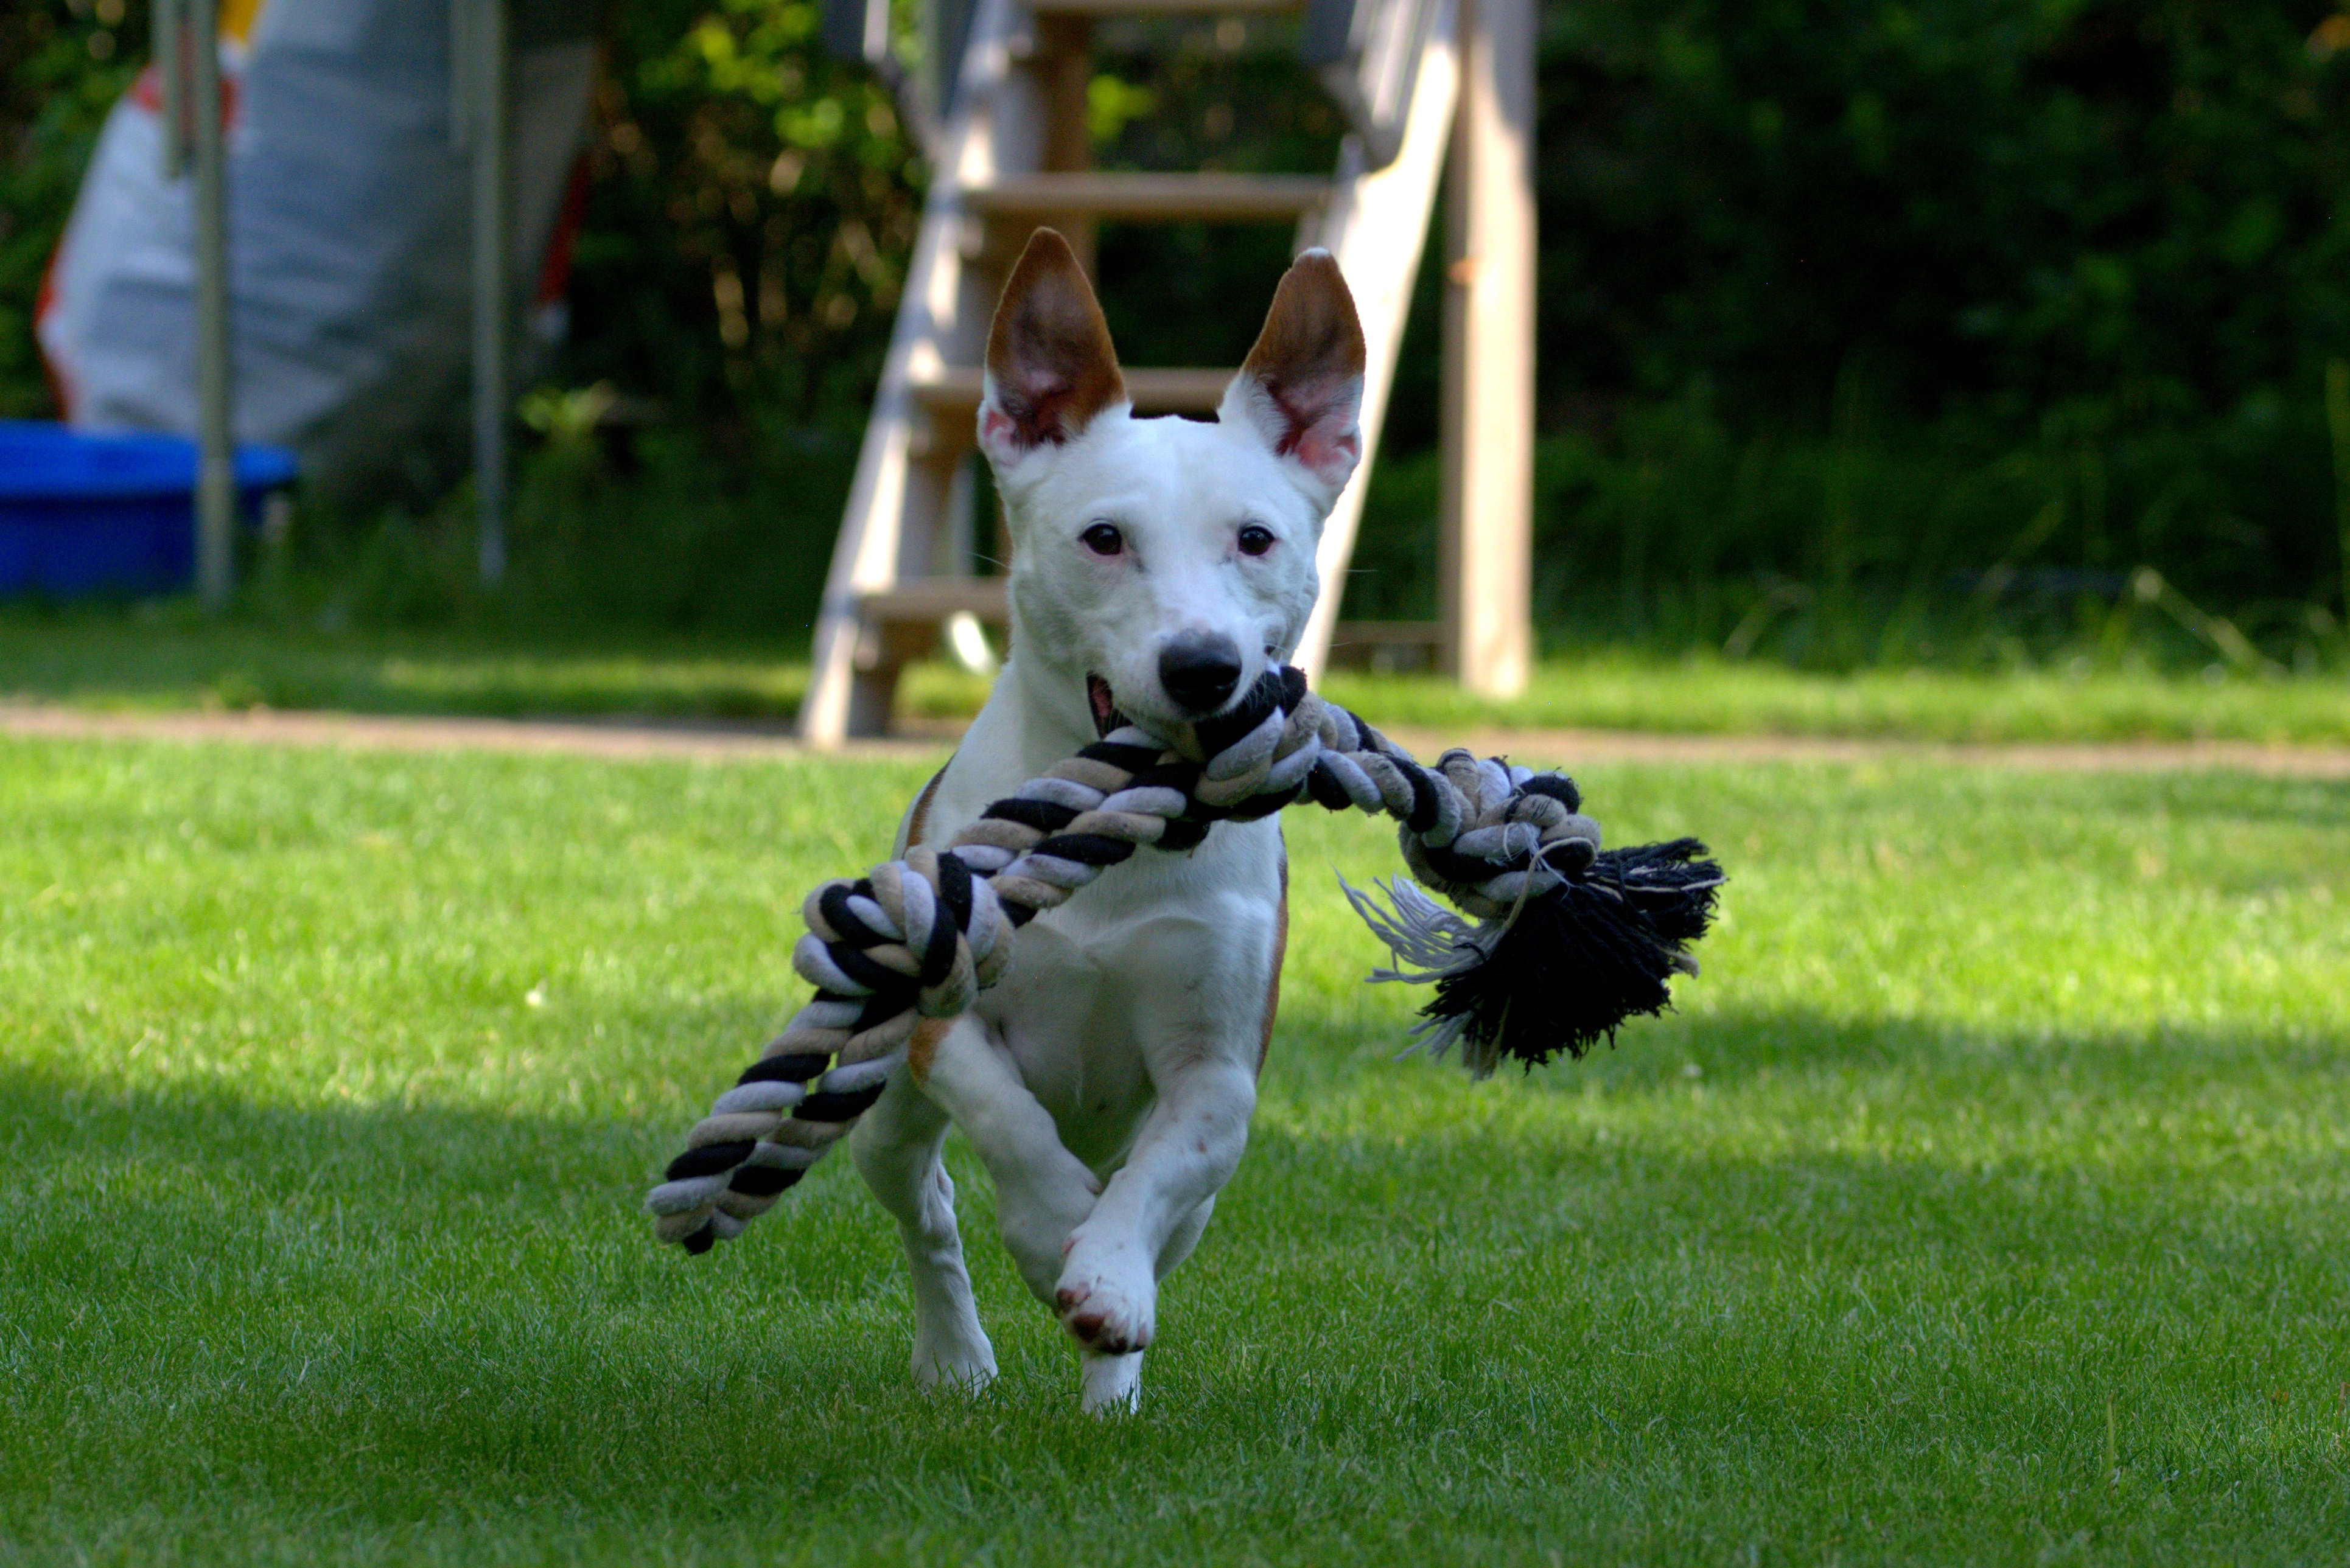
grass, puppy, dog, pet, mammal, hunting dog, race, spotted, fun, vertebrate, terrier, animal portrait, purebred dog, awakened, small dog, jack russell, jack russell terrier, playing dog, dog like mammal, conformation show